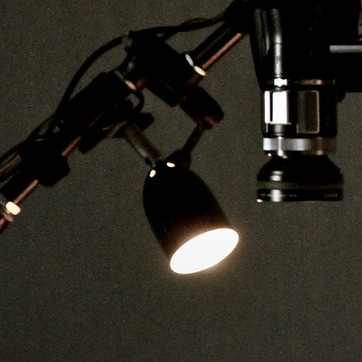
Material: plastic